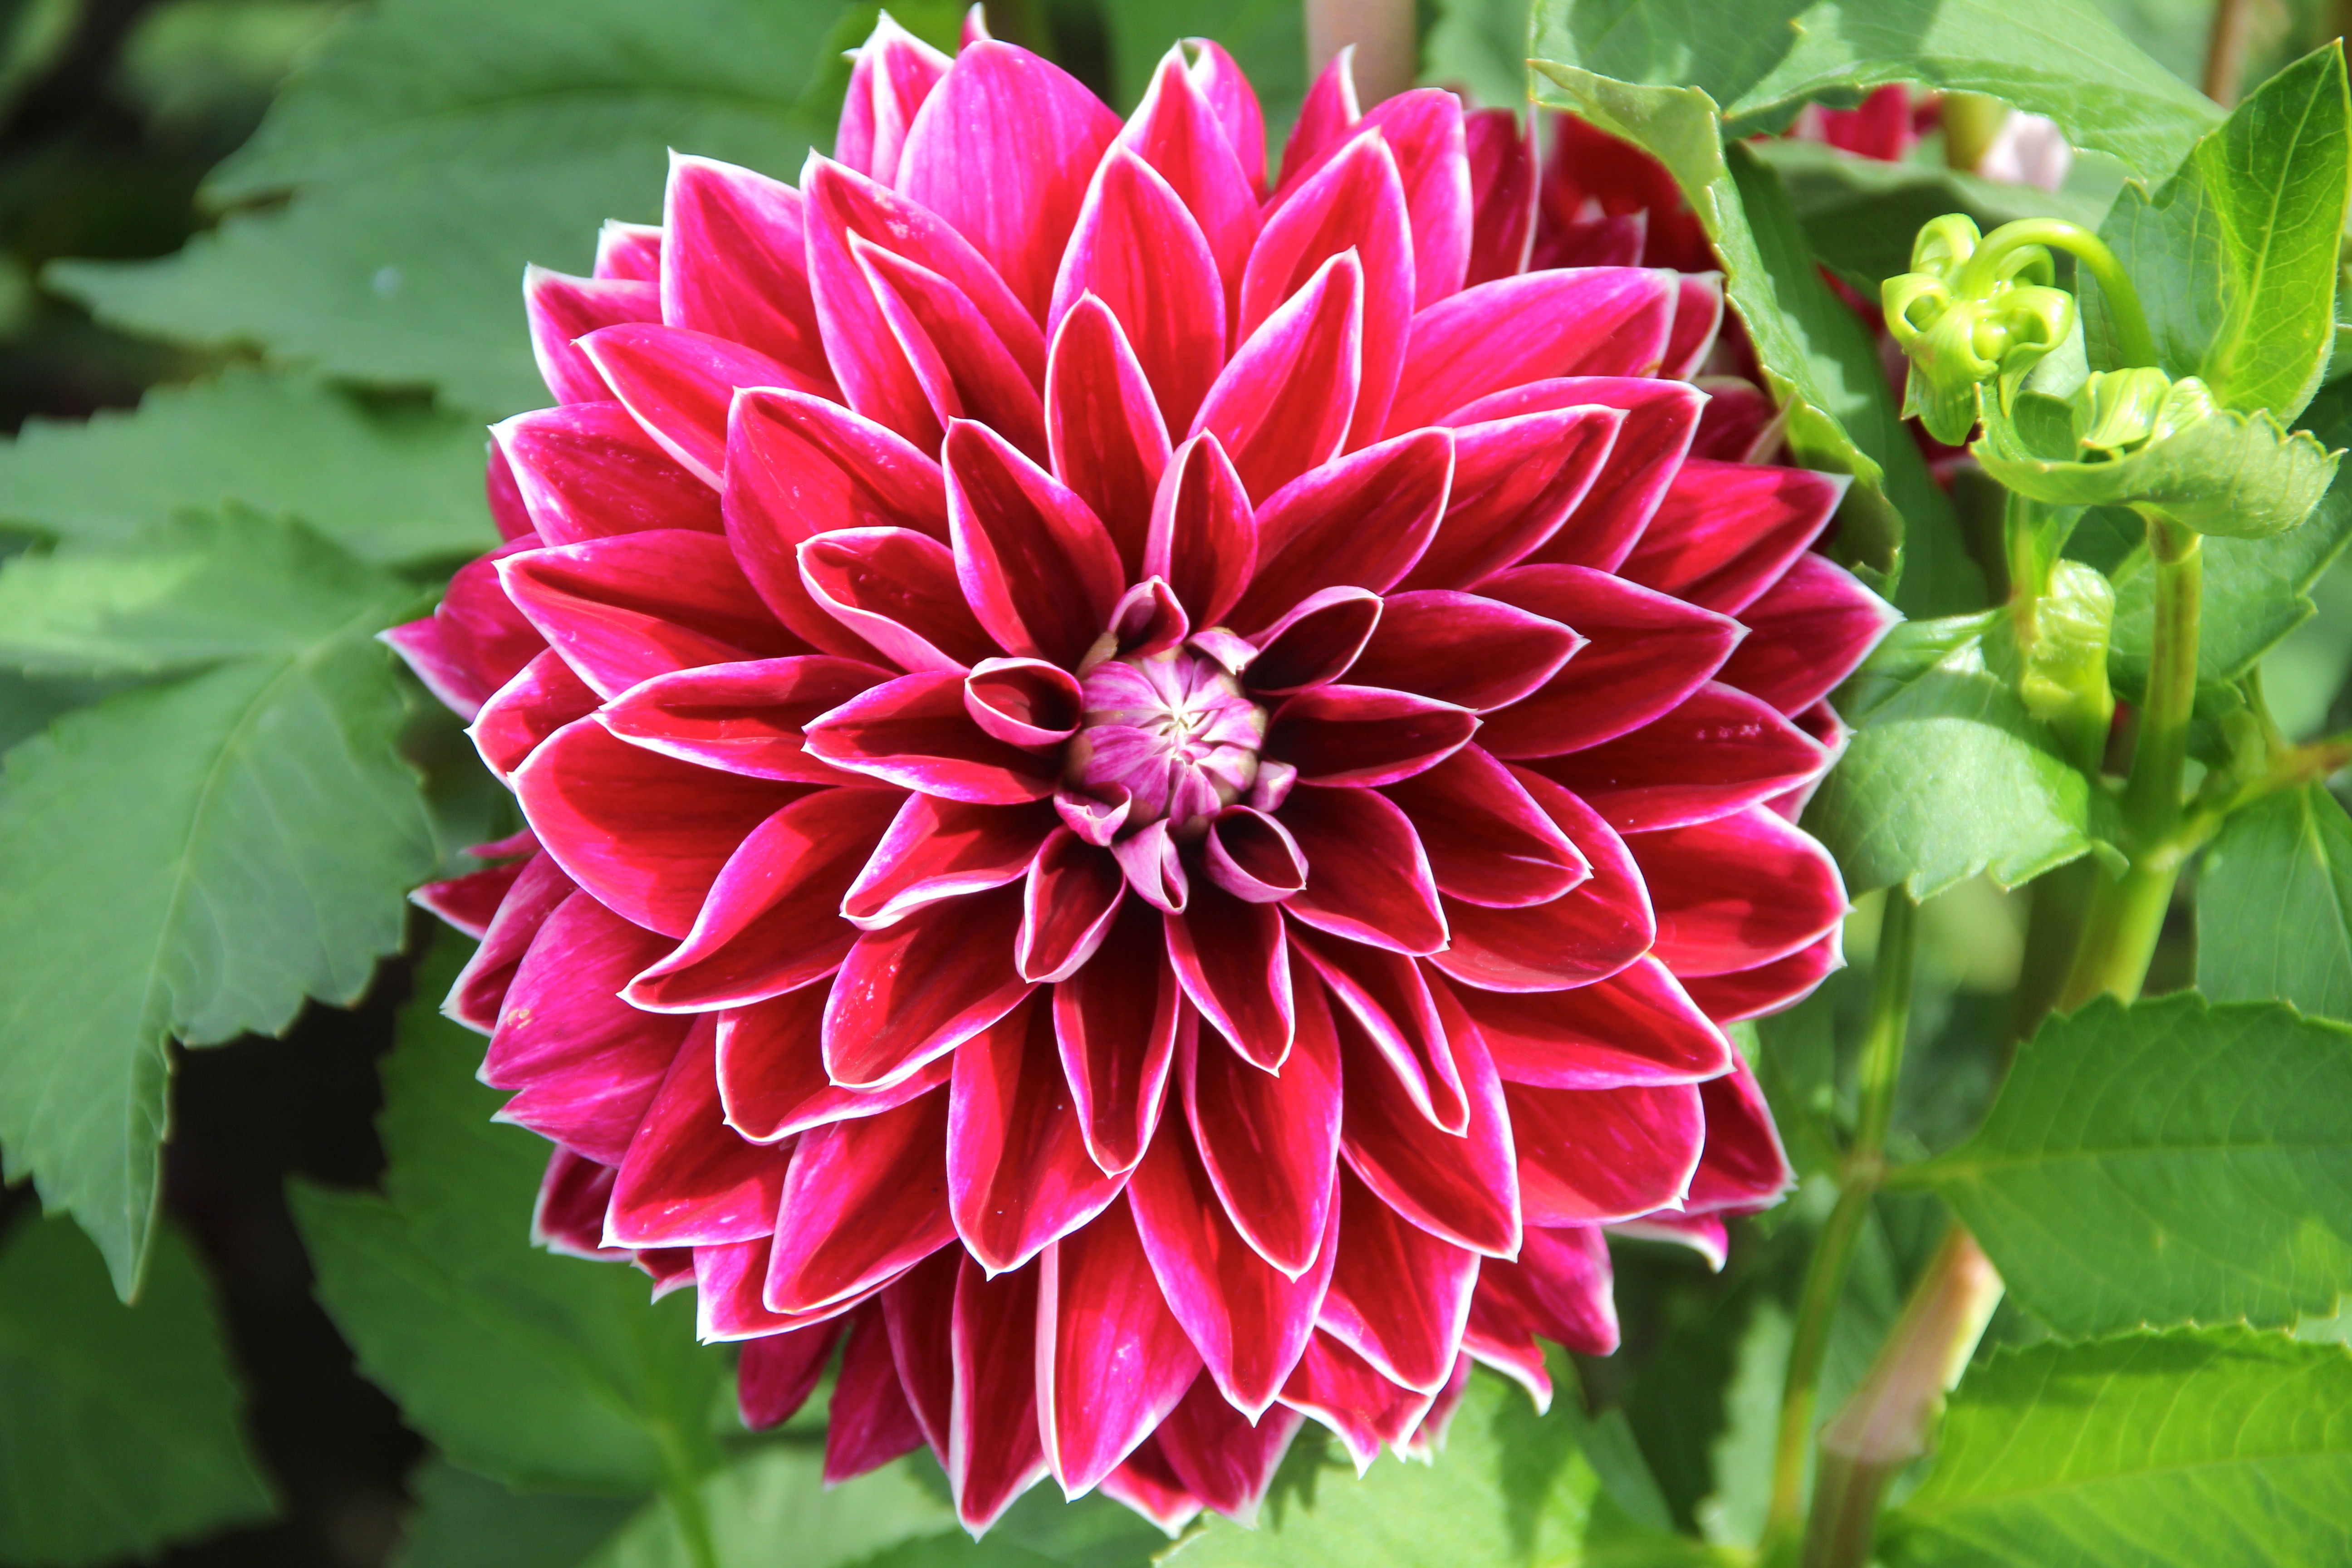
plant, flower, petal, botany, flora, dahlia, garden plant, flowering plant, daisy family, city car, annual plant, land plant